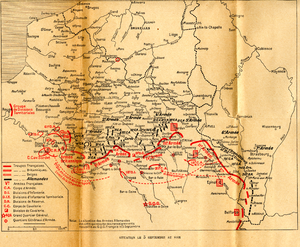
Cartes des positions des armées belge, françaises, britannique et allemandes au 5 septembre 1914, pendant la bataille de la Marne, pendant la Première Guerre mondiale, avec indication des armées, GQG et QG d'armées, d’après les informations du GQG français (pas forcément exactement la réalité donc, surtout en ce qui concerne les armées allemandes). Tirées des mémoires du maréchal Joffre, publiées à titre posthume. Référence complète
Le plan Schlieffen est un plan militaire datant de 1905, qui a été appliqué sous une forme modifiée par les armées allemandes au tout début de la Première Guerre mondiale. Il doit son surnom au général von Schlieffen, chef de l'État-Major général de l'Armée allemande de 1891 à 1905, mais c'est le général von Moltke qui a adapté continuellement le plan de 1906 à 1913 et l'a fait appliquer en août 1914.
Marius Daille est un général de corps d'armée français, né le 10 octobre 1878 aux Mollettes et mort le 6 janvier 1978 à Hyères.